Whalon Lake

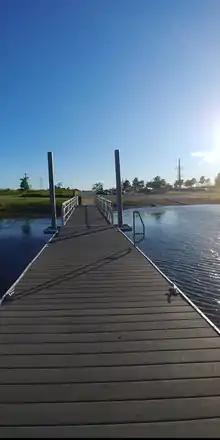
Dock (center) and boat ramp (right)

Whalon Lake has a two-lane concrete boat ramp and boats are restricted to utilizing electric trolling motors only